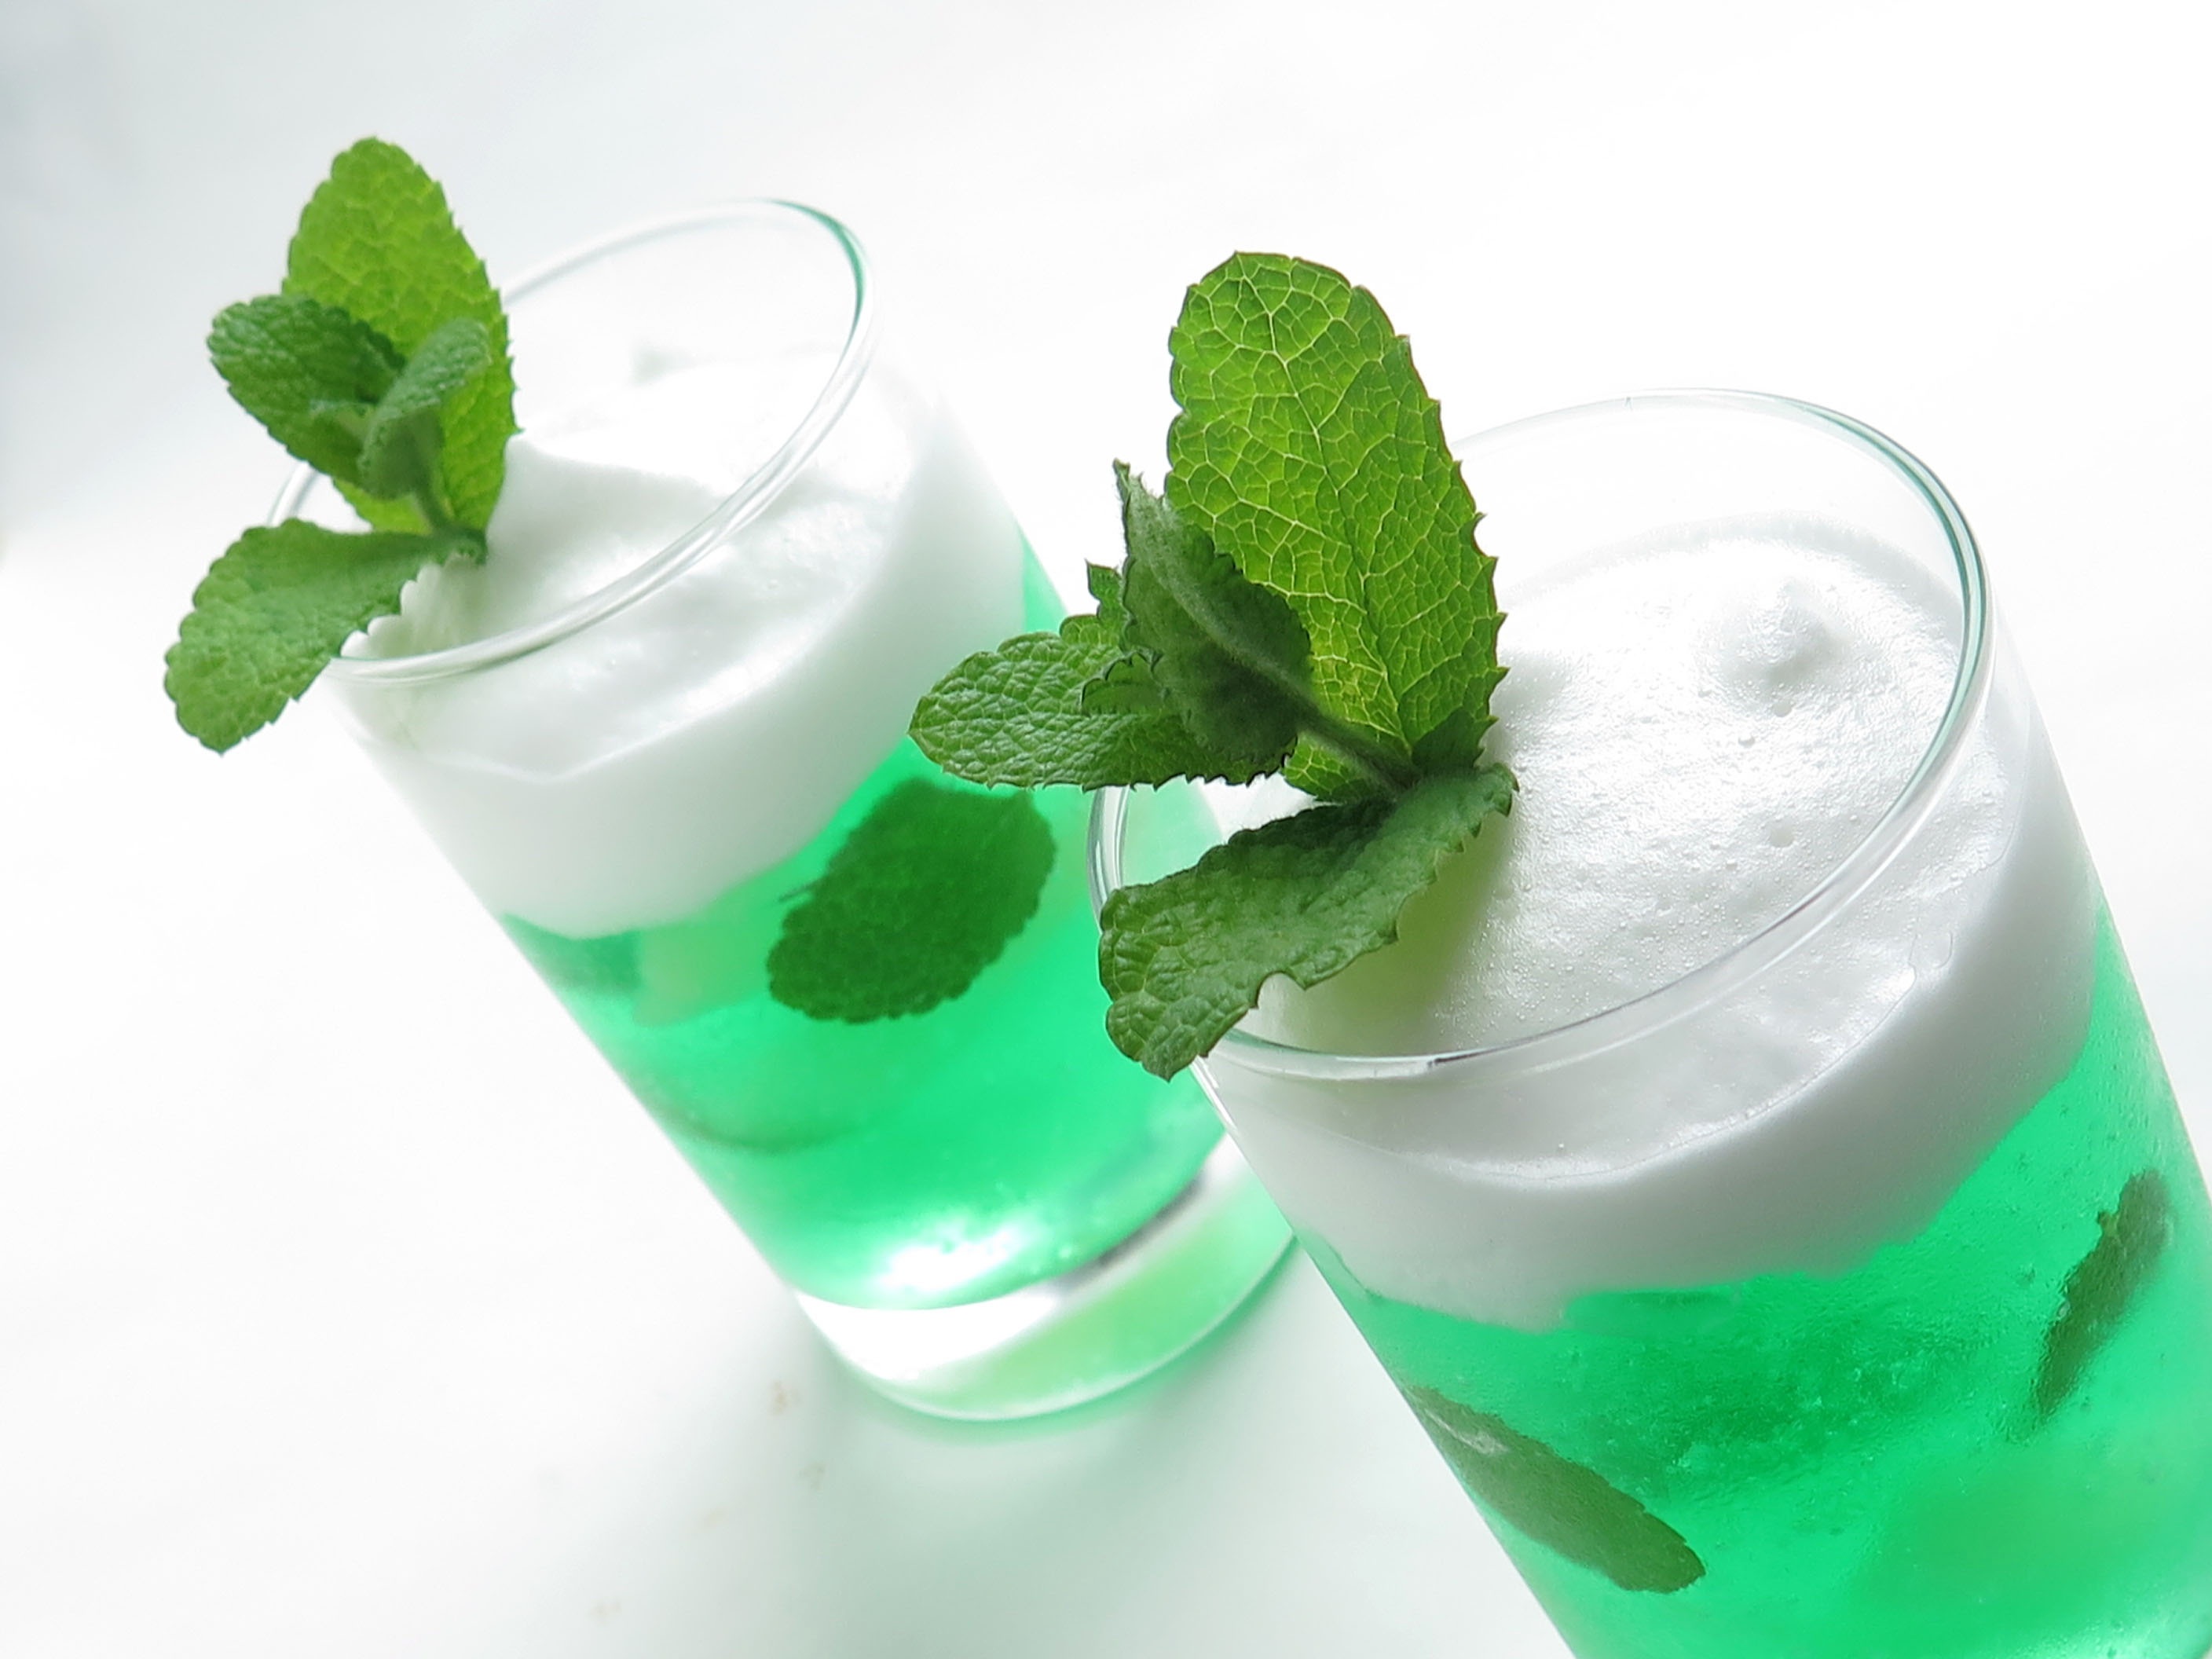
fruit, sweet, food, produce, drink, dessert, delicious, cake, mint, cocktail, mojito, lime, juice, jelly, sugar, margarita, liqueur, suites, alcoholic beverage, france confectionery, distilled beverage, non alcoholic beverage, blue hawaii, mint julep, caipiroska, caipirinha, lemon lime, limeade